Eden Ramblers

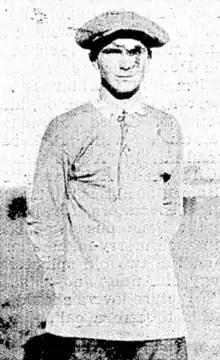
Don Kenealy, their captain and sole New Zealand representative.

In 1911 they played 7 matches with 1 win and 6 losses leaving them in last place. The 1912 season saw Eden record a 2 win, 1 draw, 8 loss record. Both of their wins were against City Rovers (10-6 and 25–5). While their draw was against Ponsonby. They also entered a team in the 3rd grade competition where they won 3 and lost three to finish 4th out of 7 teams. During the 1912 season Don Kenealy was selected to play for New Zealand on their tour of Australia. He played 4 matches for them on the wing. He also played 4 times for Auckland scoring a try against Lower Waikato. While halfback Thomas Herbert (Bert) Biggs was their only other Auckland representative for the season playing in the same match. Eden also fielded teams in the third grade and fourth grade. In 1913 they only lasted 5 games in the first grade competition before being unable to field a team. Their lone win in a 1 win, 4 loss season was against Manukau.